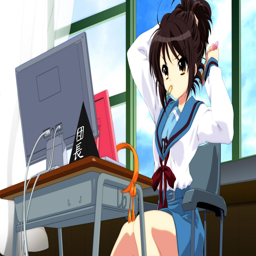
... person and theme all for operating system